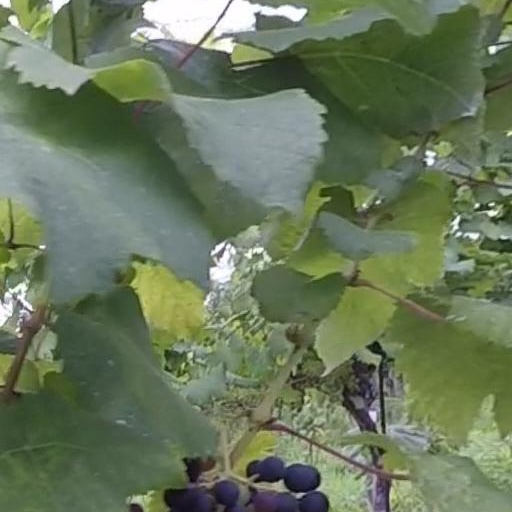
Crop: grape